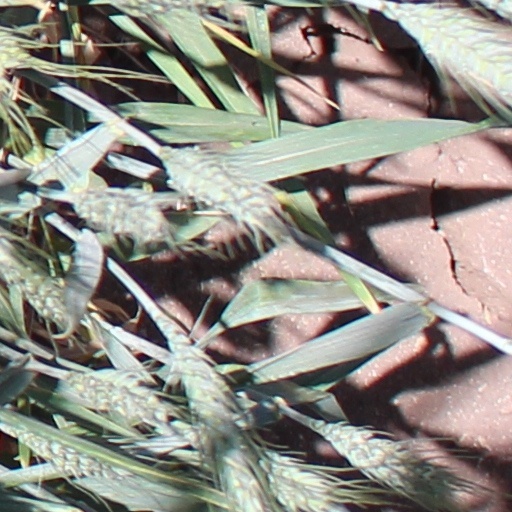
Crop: wheat